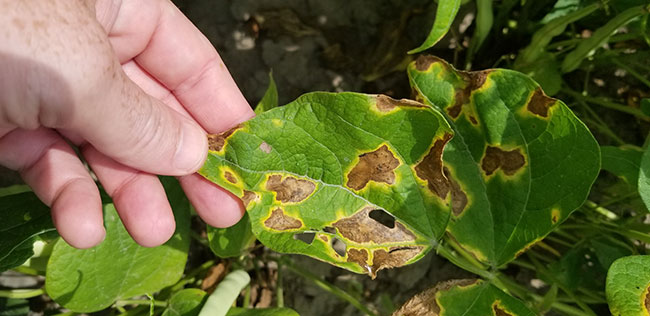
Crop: unknown
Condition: bean_bean_halo_blight